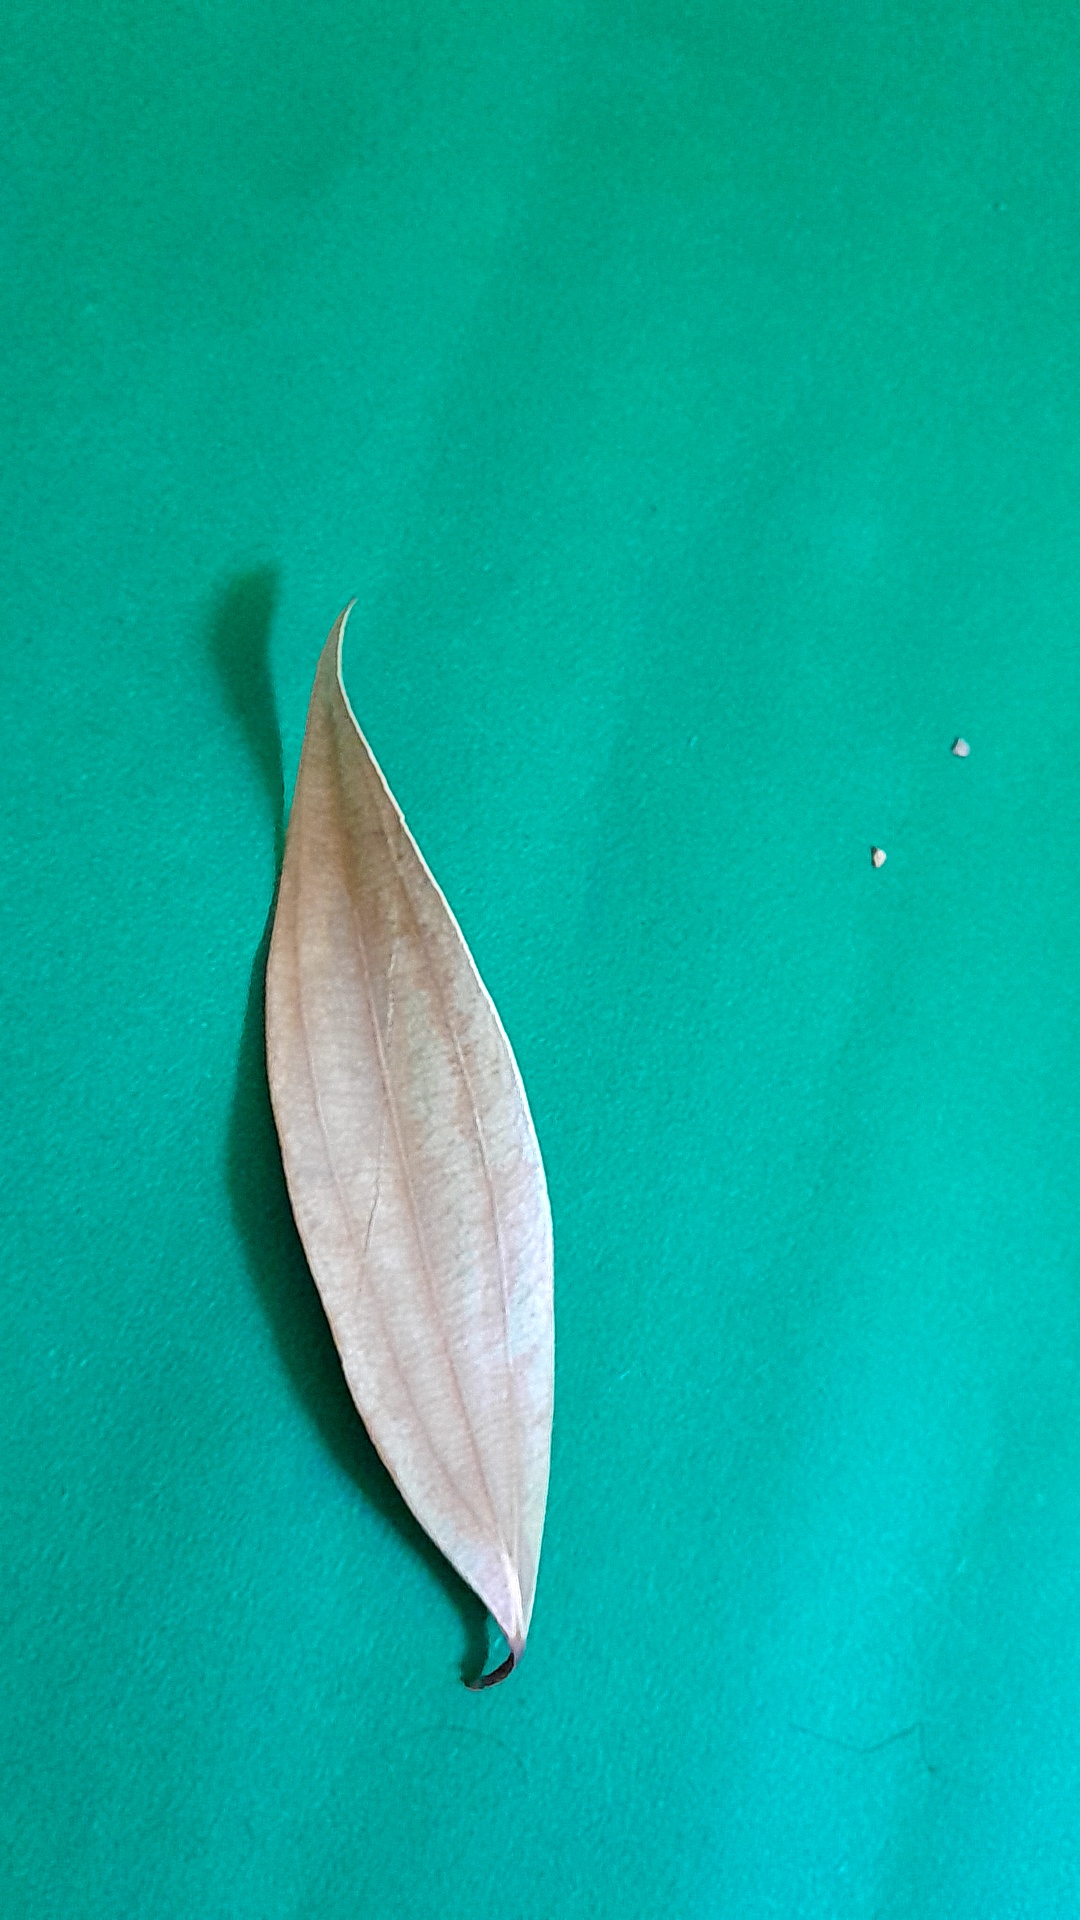
Label: Dry Leaf